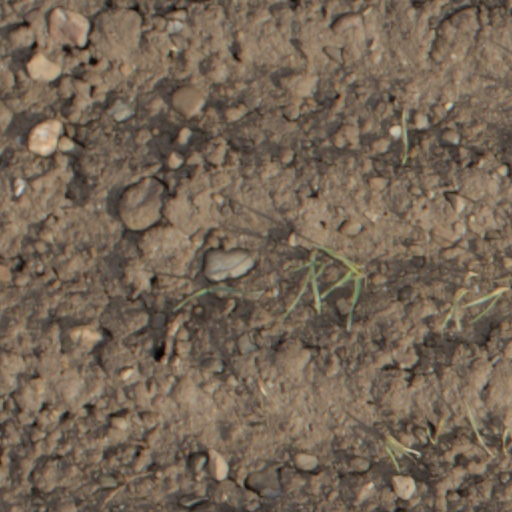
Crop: wheat